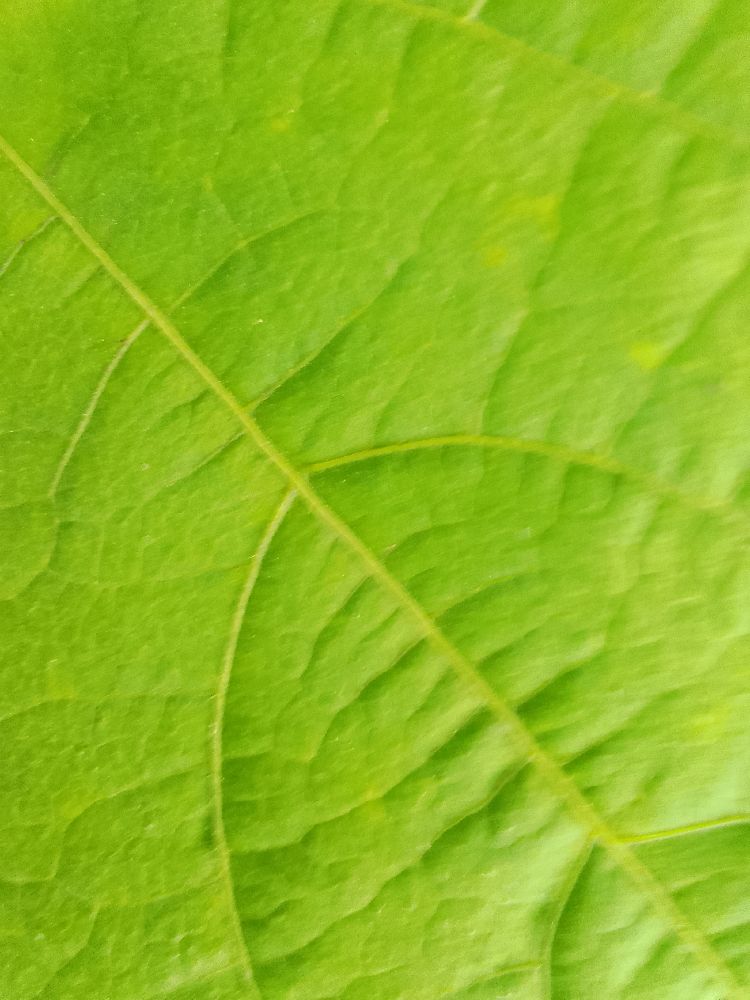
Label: healthy